Tony Rombola

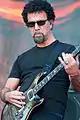
Rombola performing with Godsmack in 2015

Tony Rombola (born November 24, 1964) is an American musician who had been the lead guitarist for the Boston-based rock band Godsmack from the mid-1990s until April 2025. He has been cited as "an extraodinaire" in the guitar world by "Guitar World" magazine, and is cited to be the only guitarist to keep an "original soloing style" during the nu metal period, earning him the respect of the guitar industry. Rombola is also a guitarist for the side-project band Another Animal, formed at the beginning of 2007. The band released their self-titled debut album in October 2007.